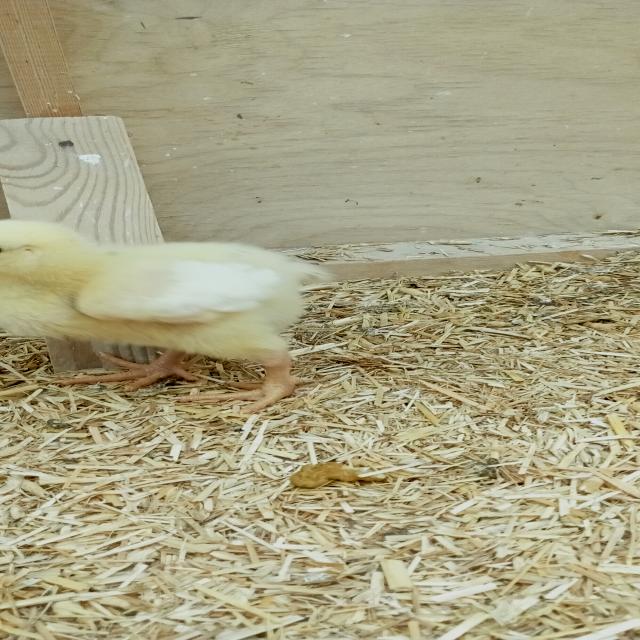
Weight: 193 g